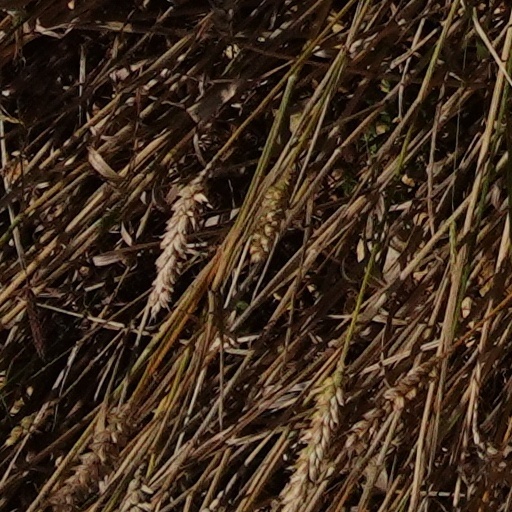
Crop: wheat